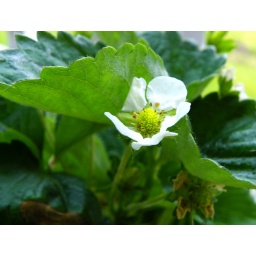
As Nature is preparing to slumber, the strawberry plants is under the illusion that it will bear fruit.